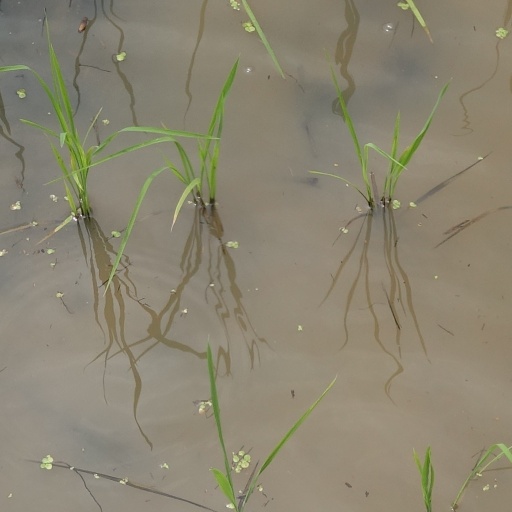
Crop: rice